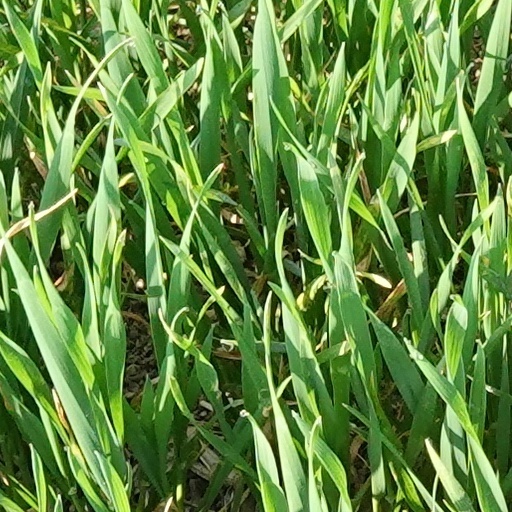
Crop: wheat